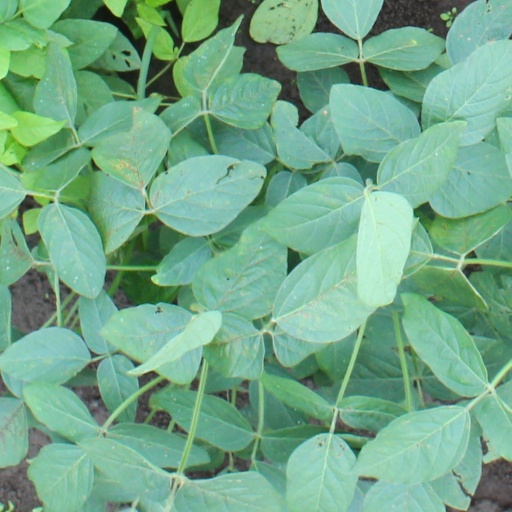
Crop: soybean